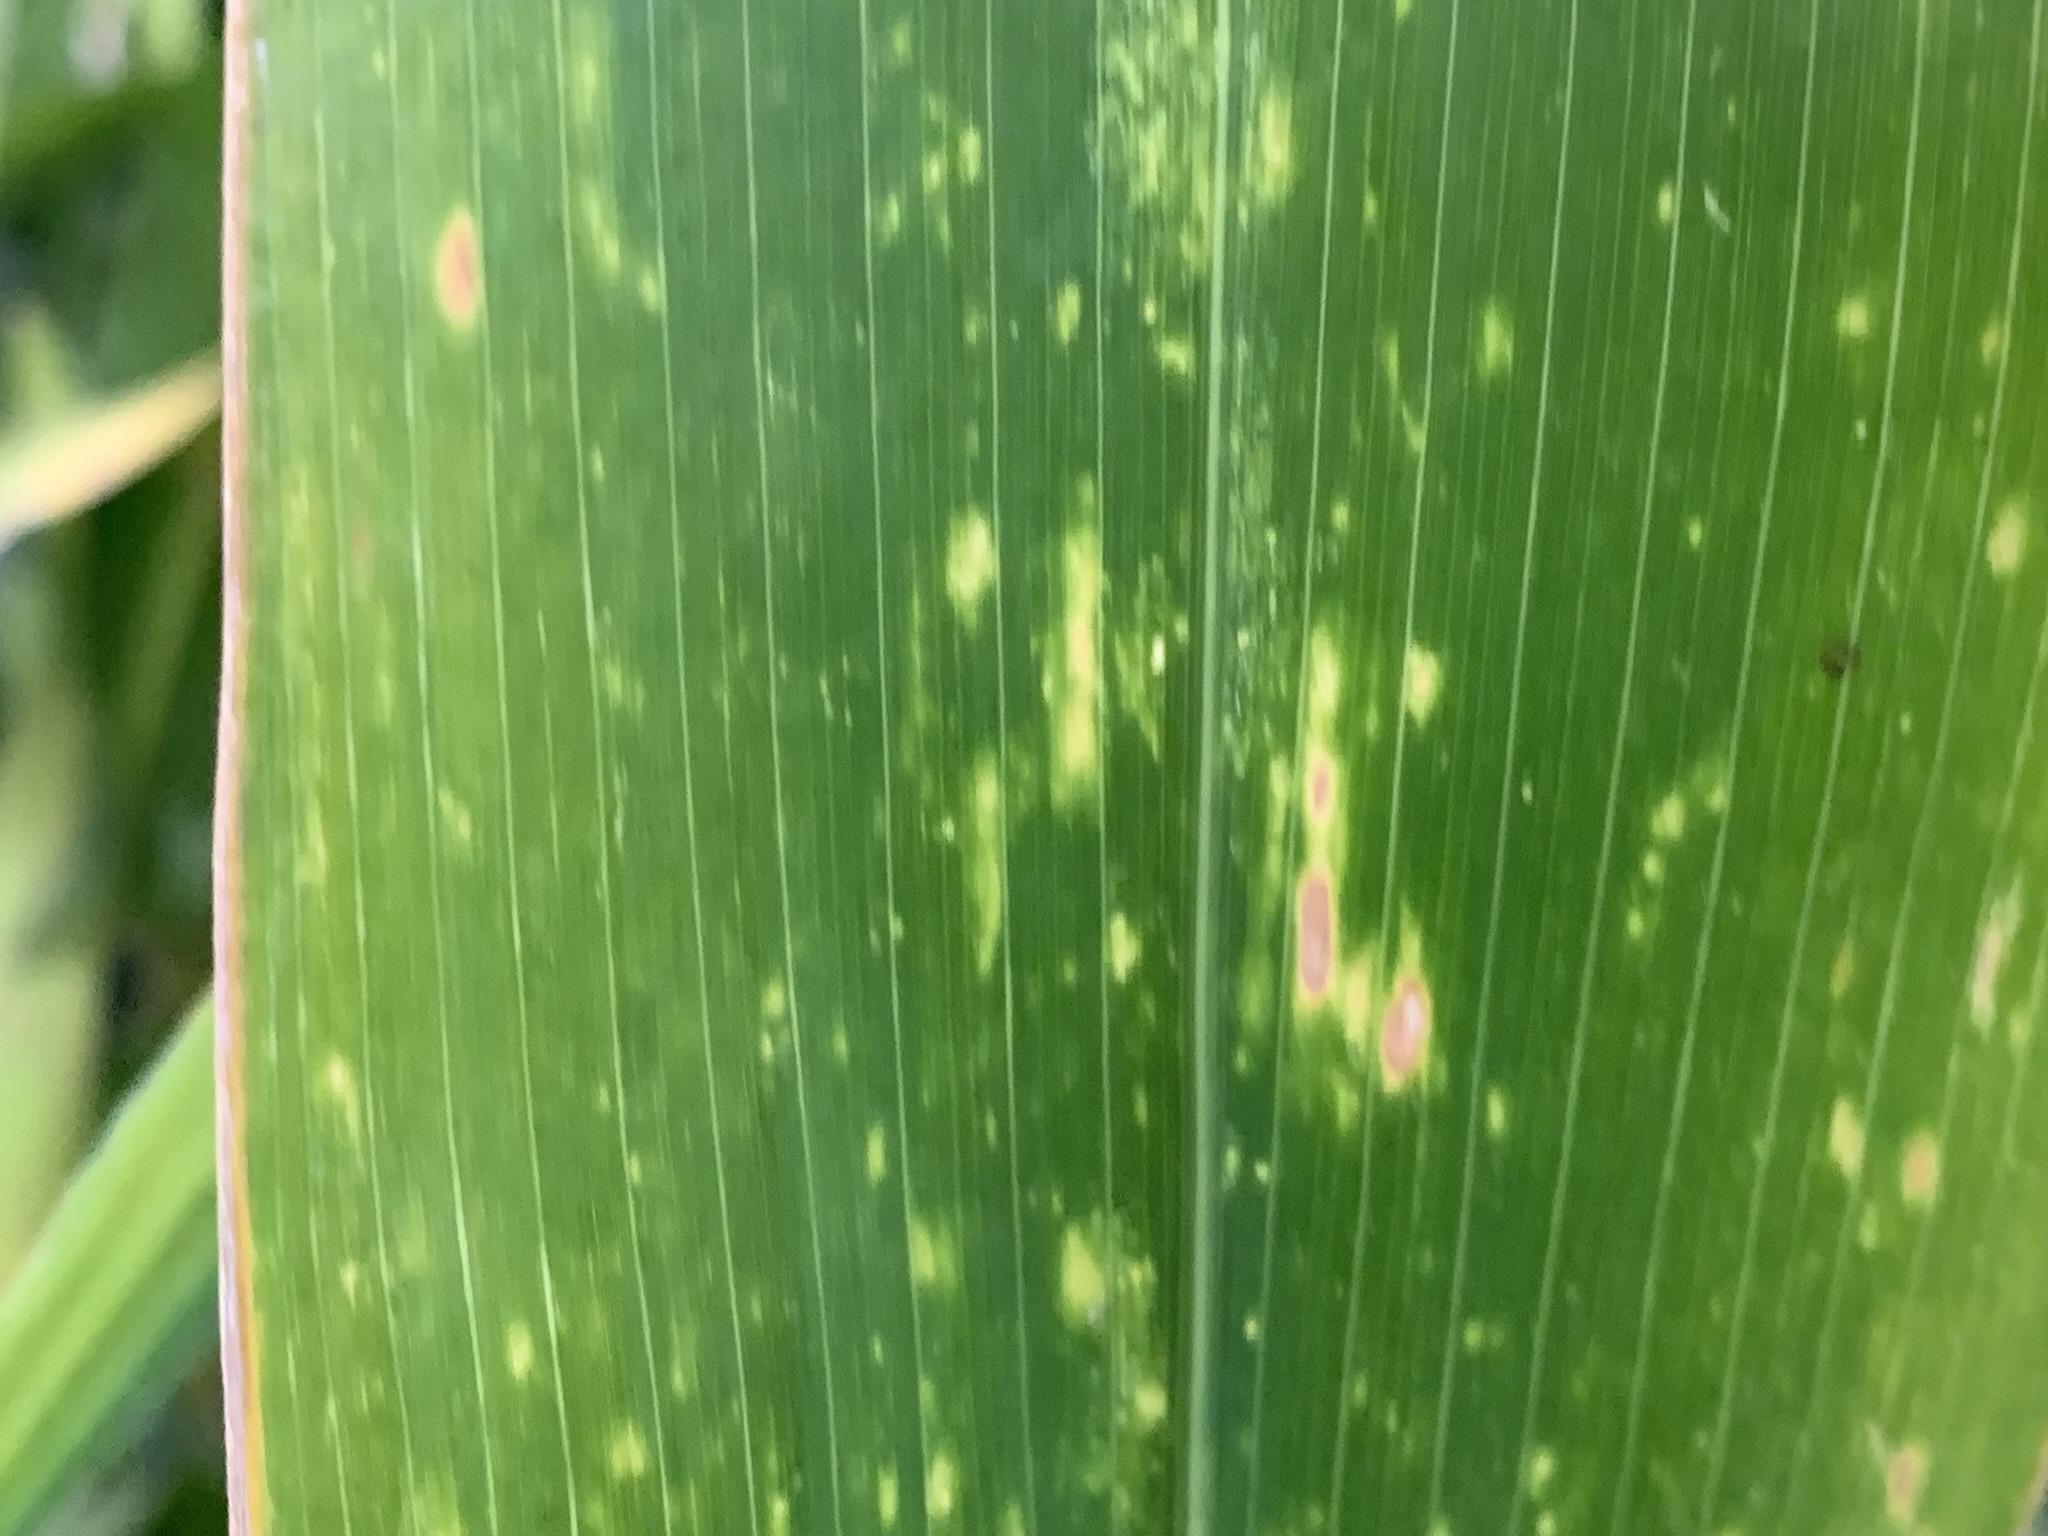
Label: MLN